Grace Ethel Martyr

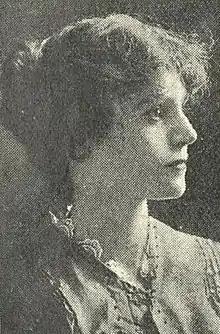
Martyr in 1927

Grace Ethel Martyr (1888 – 22 December 1934) was an Australian poet, short story writer and journalist. She often wrote as Ethel Martyr.